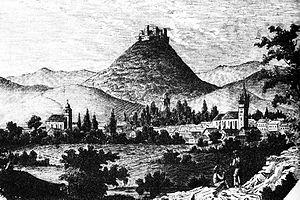
Le 4ᵉ régiment d'infanterie impérial Hoch- und Deutschmeister est un régiment d'infanterie du Saint-Empire resté, après 1804, au service de l'empire d'Autriche devenu en 1867 l'Empire austro-hongrois. Il a combattu dans les différentes guerres de la monarchie de Habsbourg.